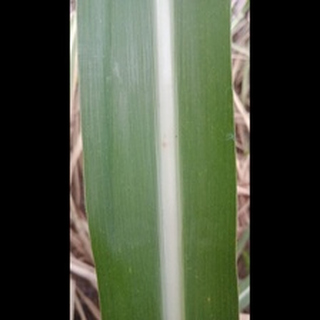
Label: healthy_sugarcane